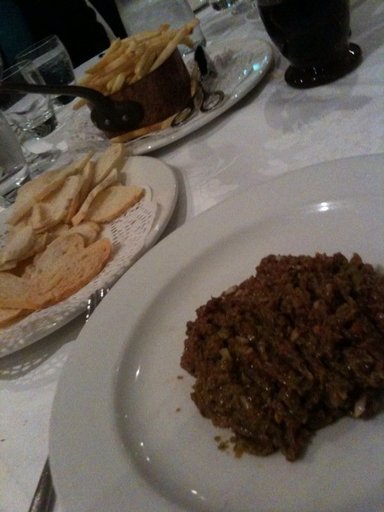
Label: beef_tartare